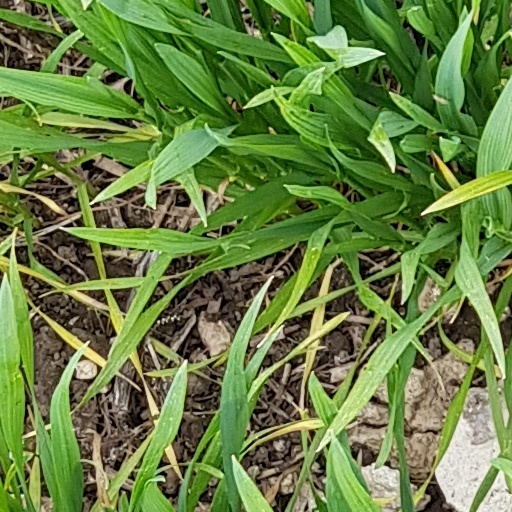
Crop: wheat